The Circle (American TV series) season 3

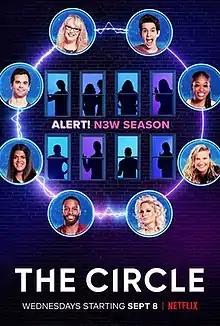
Promotional poster

The third season of the American reality competition streaming series "The Circle" began on Netflix on September 8, 2021, and concluded on September 29, 2021. The season was announced in March 2020 when Netflix renewed "The Circle" for a second and third season. Michelle Buteau returned as host.